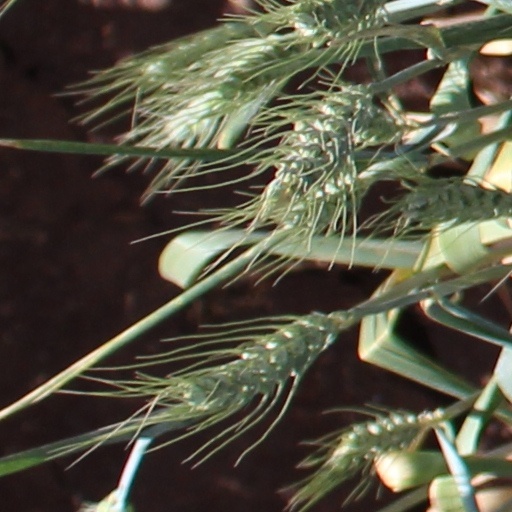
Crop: wheat